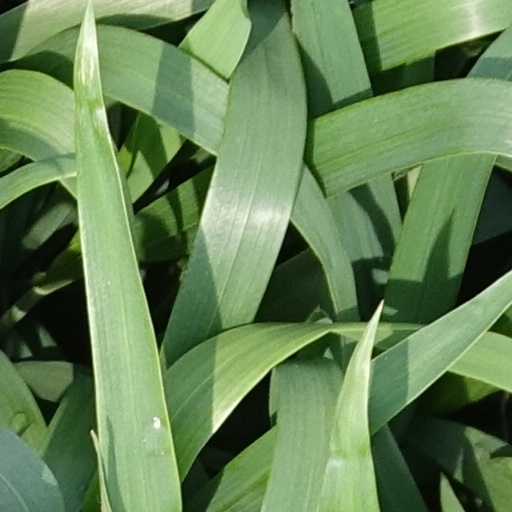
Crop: wheat